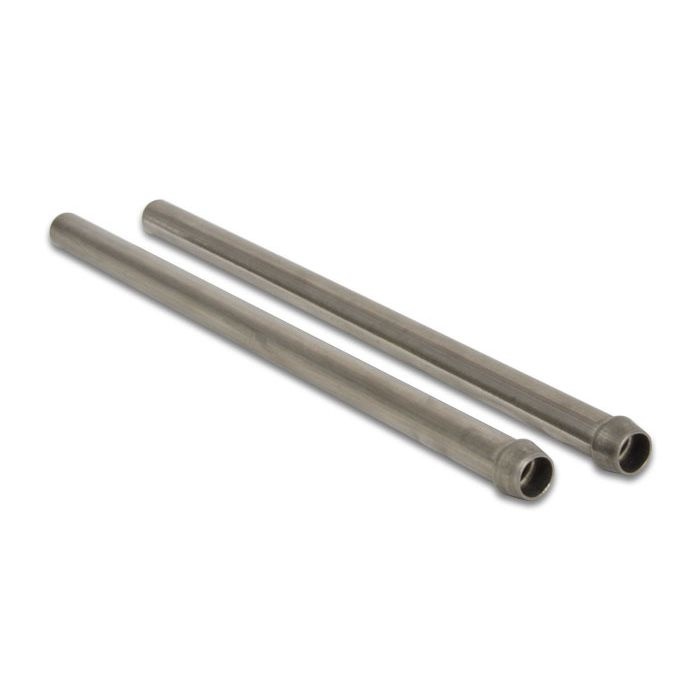
Vibrant Performance - 11891A - Hollow Hanger Rod 0.50 in. dia. x 10.00 in. long
Vibrant Performance Titanium hanger rods are an ultra-lightweight hollow design that is easily formed by hand with a lever style bending tool. They are sold in pairs and available in outer diameters of .375" and .50". Attributes: GTIN: 00690092165567 Brand Name: Vibrant Performance Add-On: N/A Length: 10 Material: CP1 Titanium Product Group: Hanger Rods Quantity: 2 Rod O.D.: 0.5 Extended Information: Country of Origin: Taiwan Emissions : Released Life Cycle Status: Available To Order Packing Information: Quantity of Each: 1 Package UOM: EA Dimension: 14.57 x 3.54 x 0.39 inches Weight: 0.15 lb
Brand: VIBRANT PERFORMANCE
Category: Sporting Goods > Outdoor Recreation > Fishing > Fishing Rods > Screw Fishing Rods